It'll End in Tears

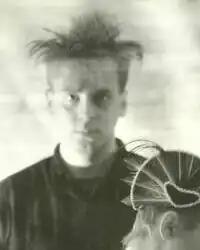
Simon Raymonde in 1986

"It'll End in Tears" was recorded in 1984 at Eric Radcliffe's Blackwing Studios in Waterloo, south-east London. Blackwing is located inside a deconsecrated building that was formerly All Hallows Church, and is best known for recording many of the early 1980s Mute Records bands such as Depeche Mode and Yazoo. The location was chosen in part because Fryer had worked there on Depeche Mode's 1981 debut album "Speak & Spell", and as a non-musician Watts-Russell was depending on the producer to realise his abstract ideas into actual music.